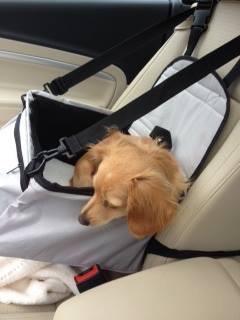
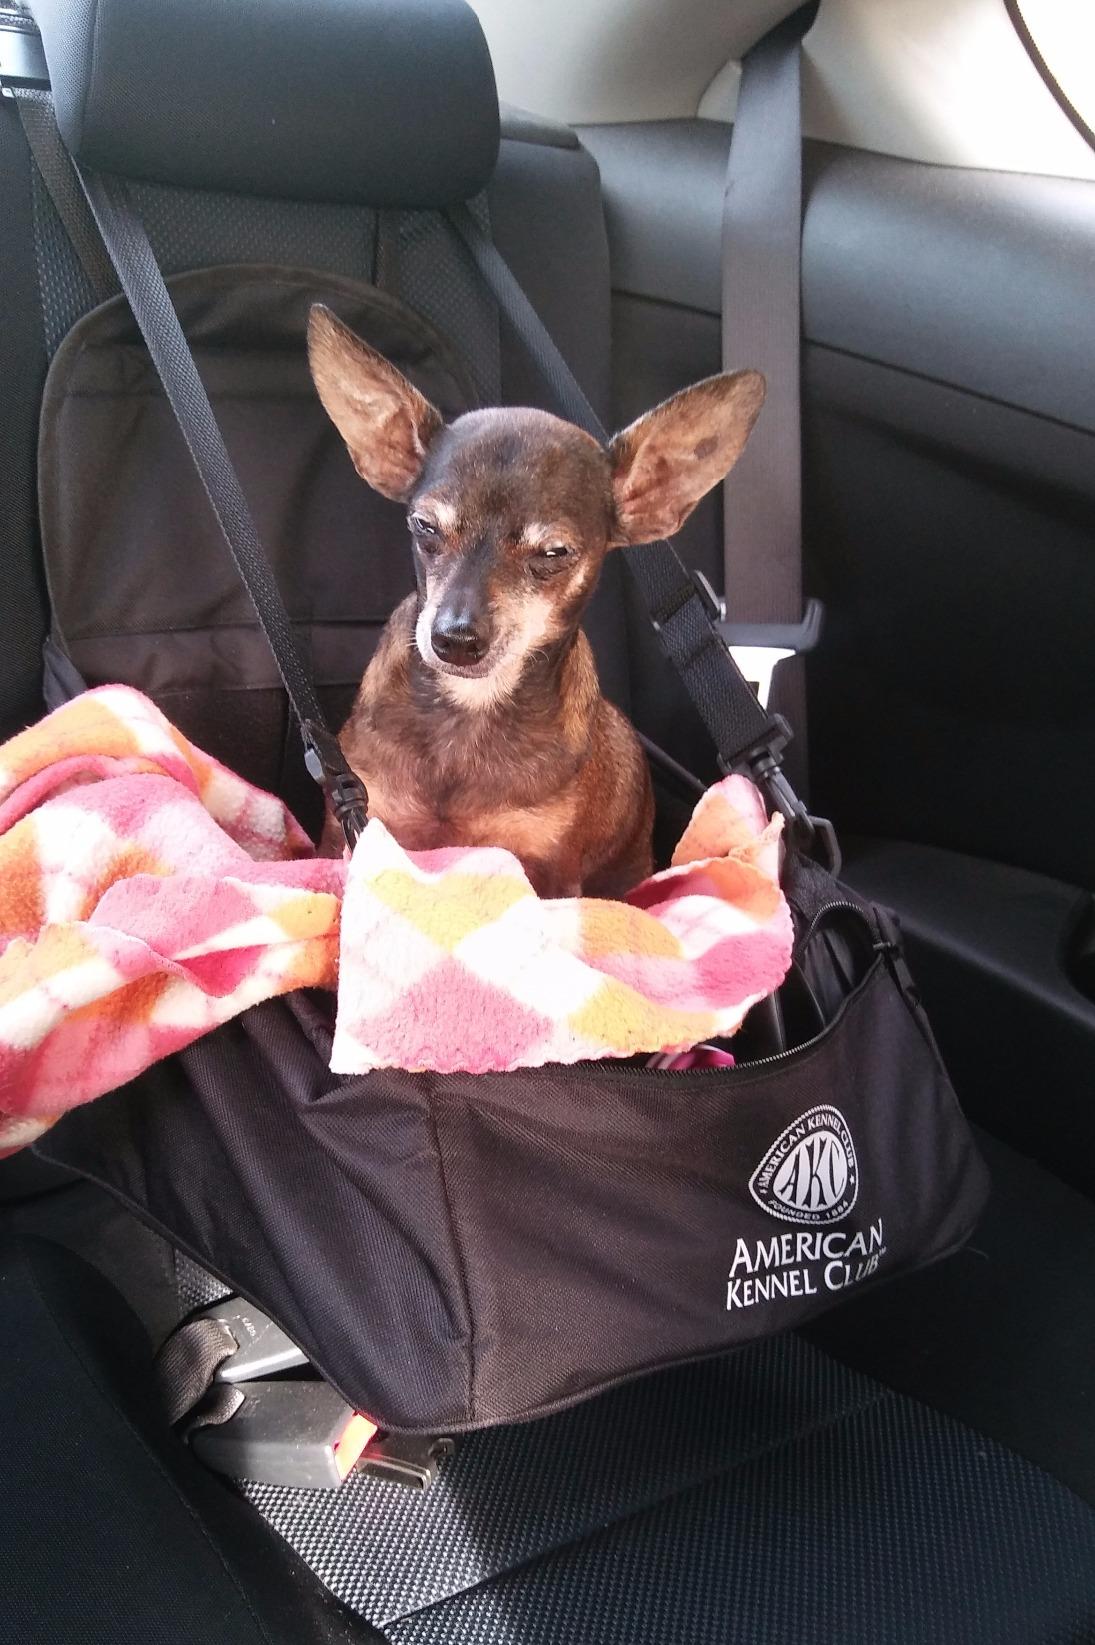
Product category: items_kennel
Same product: no